1917 French Army mutinies

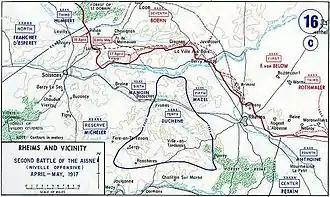

More than one million French soldiers ( early 1917), out of a population of twenty million males of all ages, had been killed in fighting by early 1917. The losses had weakened the French will to attack. In April 1917, General Robert Nivelle promised a war-winning decisive victory. He proposed to work closely with the British Army to break through the German lines on the Western Front by a great attack against the German-occupied Chemin des Dames, a long and prominent ridge that runs east to west, just north of the Aisne River. Nivelle applied a tactic that he had used with success at the First and Second Offensive Battles of Verdun in October and December 1916, a creeping barrage in which French artillery fired its shells to land just in front of the advancing infantry to keep the Germans under cover until they had been overrun.